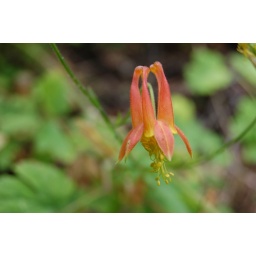
A closeup of the flower from the previous photo, which bears looking at in the largest size.